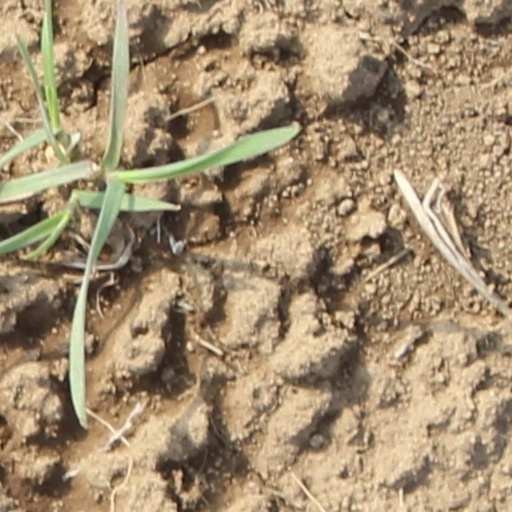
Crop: wheat